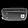
Label: Bag